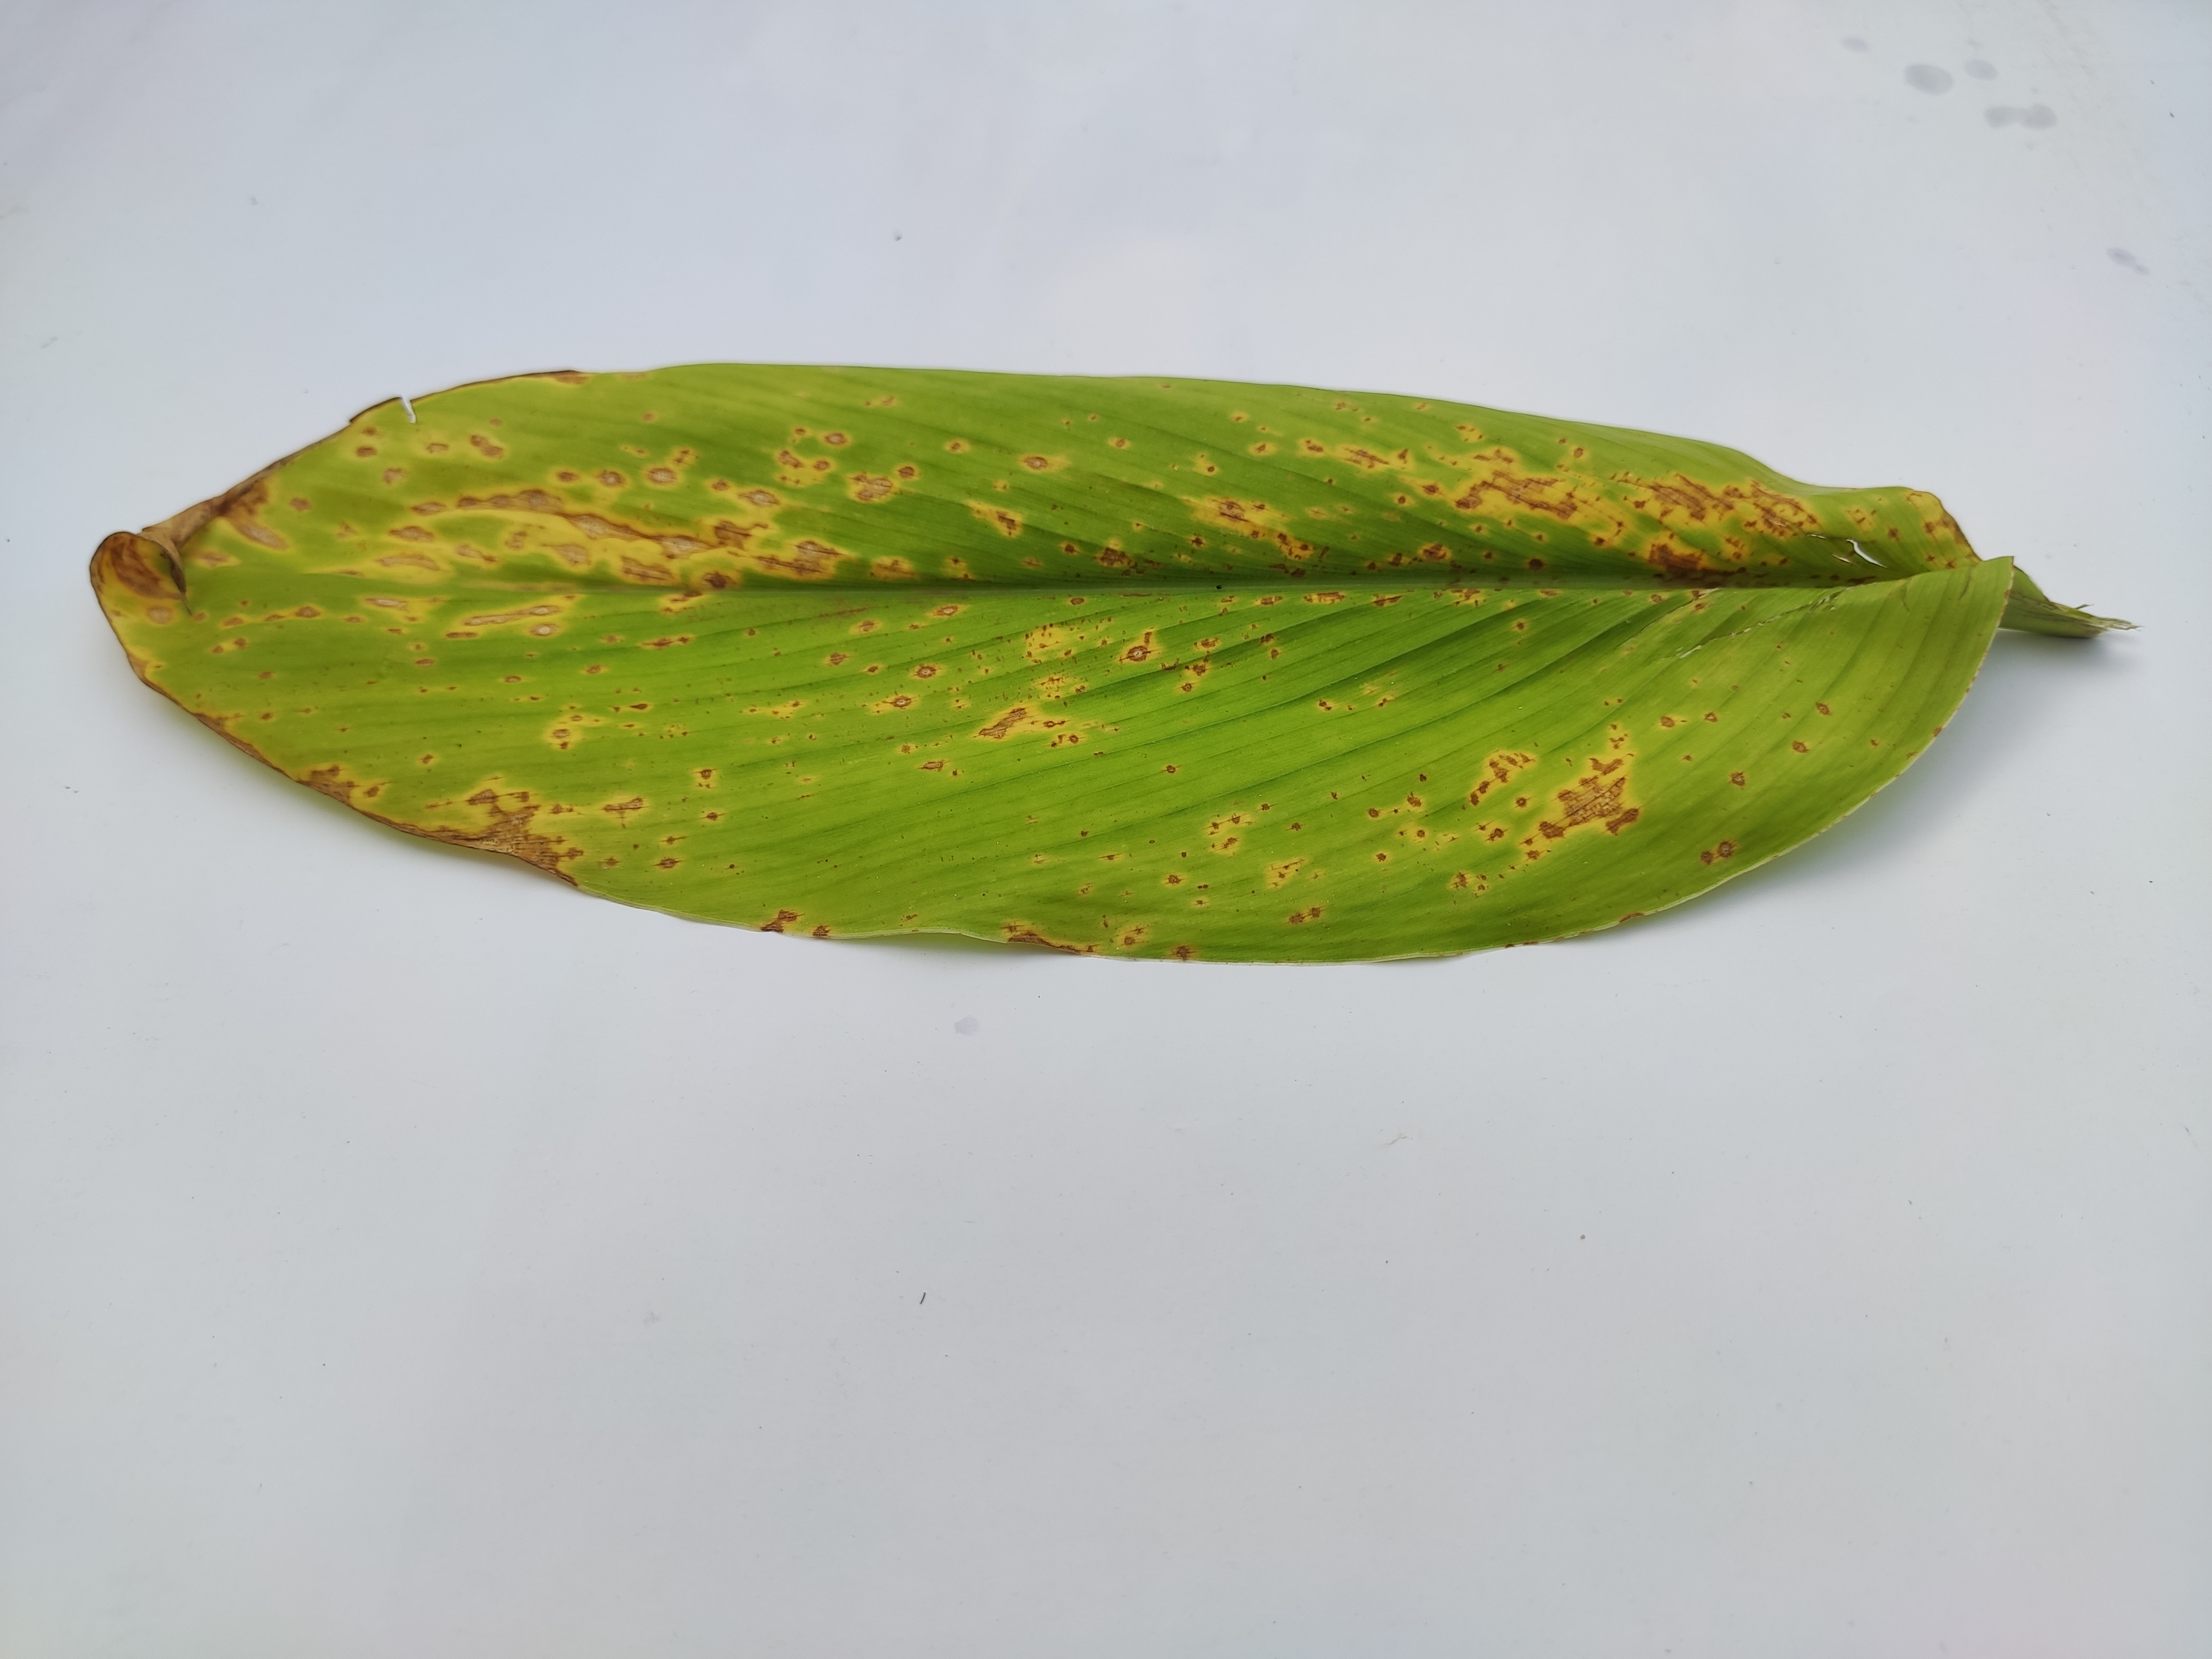
Label: Leaf_Spot